Nidar Singh Nihang

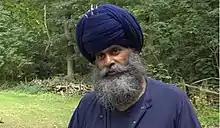

Nidar Singh Nihang (born 1967) is a British scholar, martial artist and grandmaster (Gurdev) of the ancient Indian martial art of Shastar Vidya.